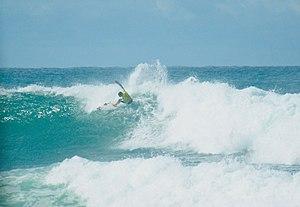
Le Rip Curl Pro of Surf est une compétition de surf qui a lieu sur l'impressionnante plage de Bells Beach dans l'État de Victoria, Australie.